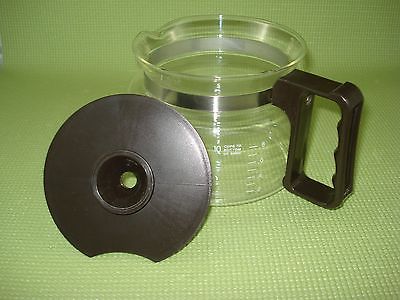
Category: coffee maker